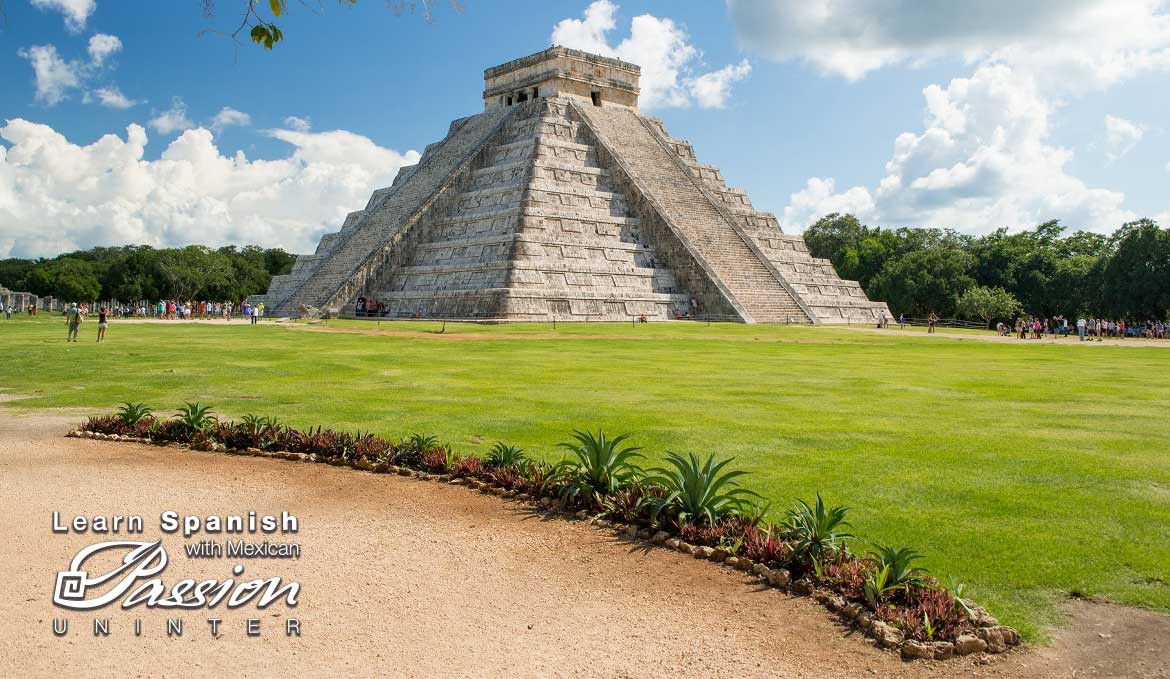
Landmark: Chichen Itza